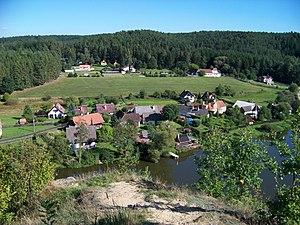
Dobronice u Bechyně est une commune du district de Tábor, dans la région de Bohême-du-Sud, en République tchèque. Sa population s'élevait à 108 habitants en 2017.